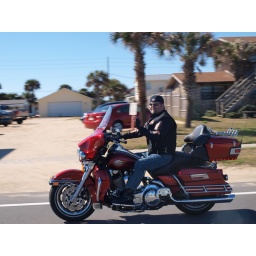
motorcycle in flager beach